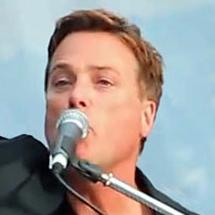
Age: 56